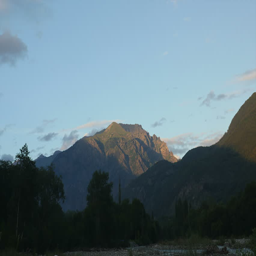
evening falls over a mountain peak with a dramatic cloud formation growing dark